Damian Warner

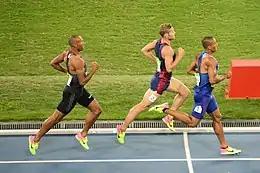
Warner (left) running in the 1,500 m at the 2016 Summer Olympics.

At the 2016 Olympics decathlon in Rio de Janeiro, Warner was initially in second place behind Ashton Eaton, but following a surge by France's Kevin Mayer and mediocre performances in the shot put and high jump he dropped to third place by the end of the first day. On the second day, he regained second place, following a first-place finish in the 110-metre hurdles, but dropped behind Mayer again. Following the pole vault, he threatened to fall behind Kai Kazmirek but ultimately protected his third-place position with the javelin throw. He finished in third place behind Eaton and Mayer, earning the bronze medal and becoming the second Canadian to medal in the decathlon, following Dave Steen at the 1988 Olympics in Seoul.